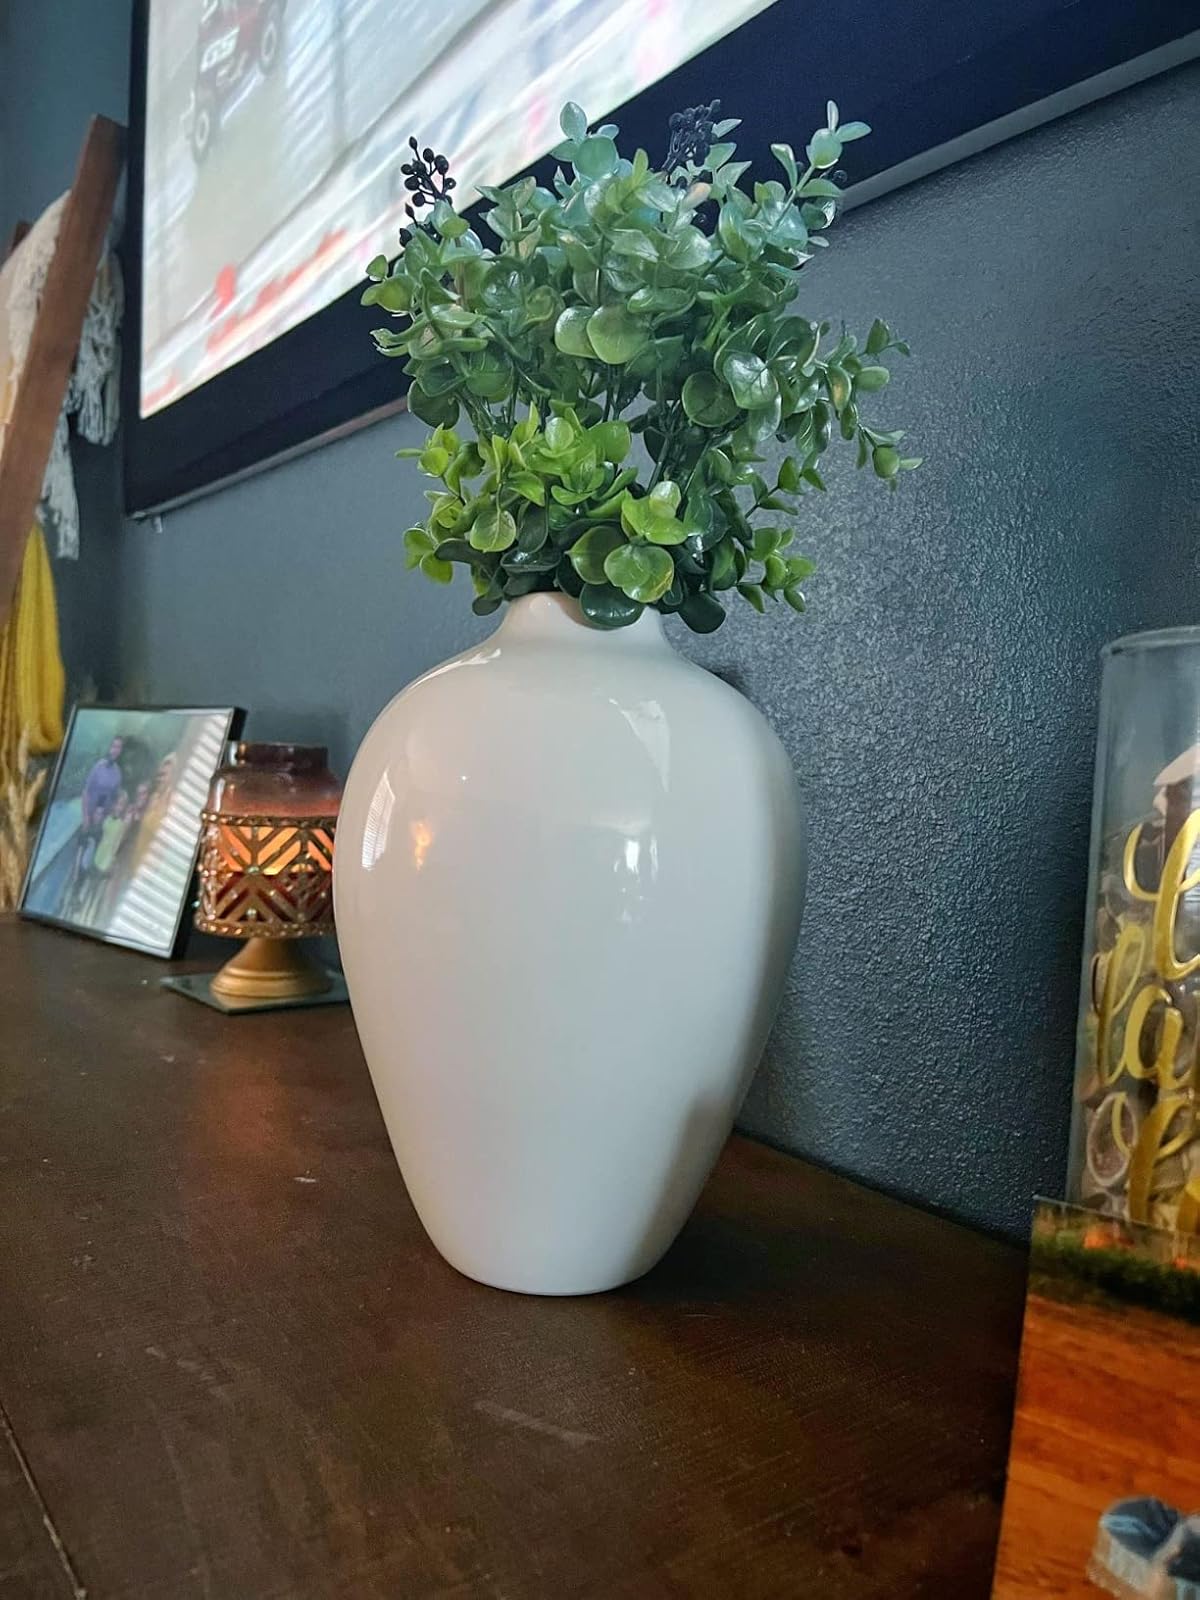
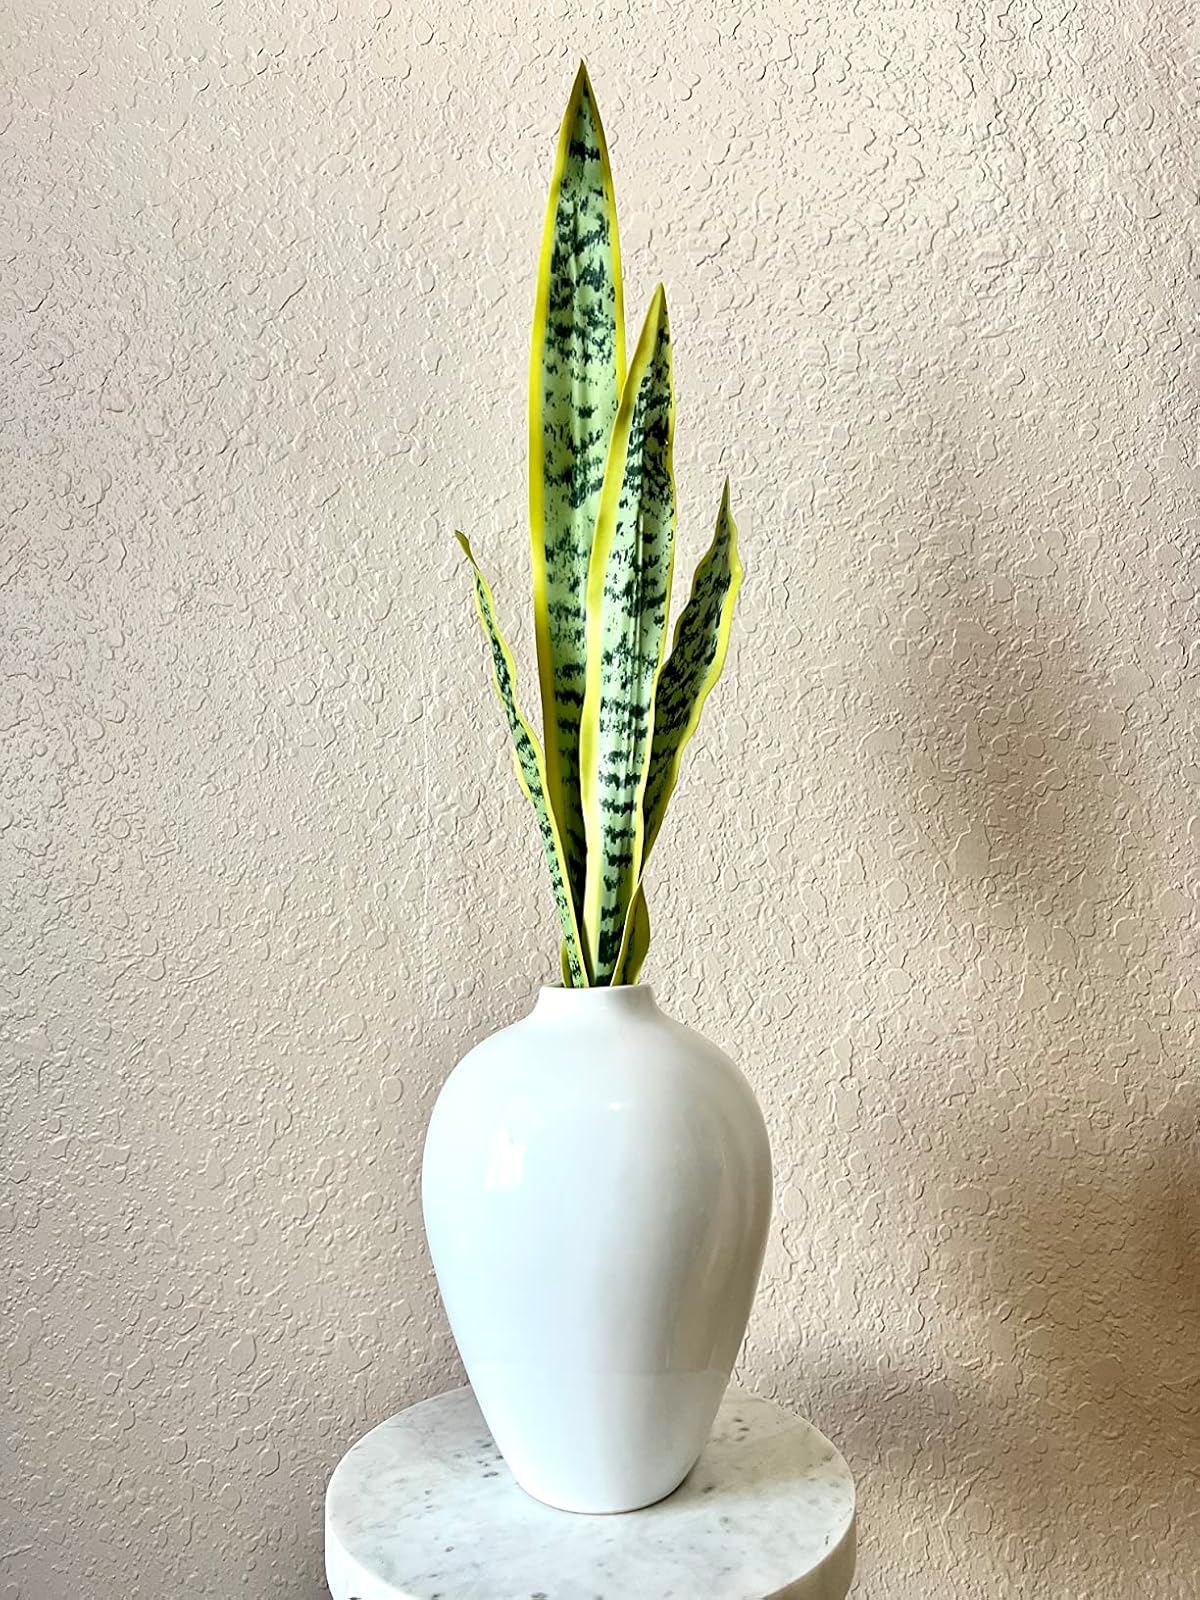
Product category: vase
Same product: yes